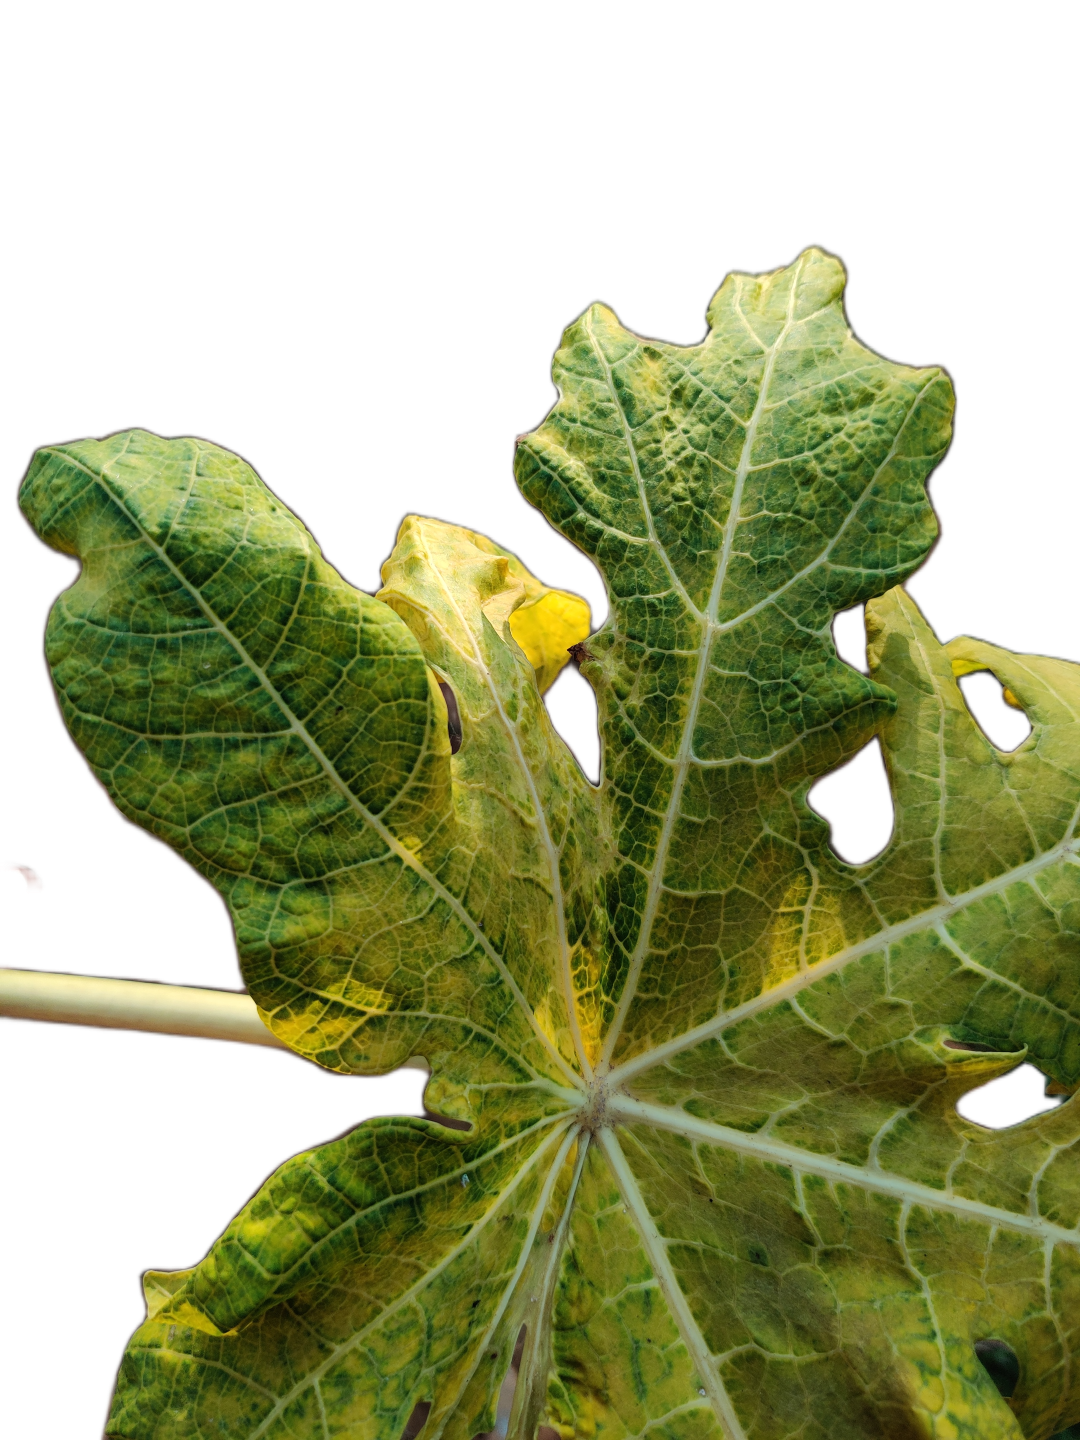
Crop: Papaya
Label: Curled_Yellow_Spot